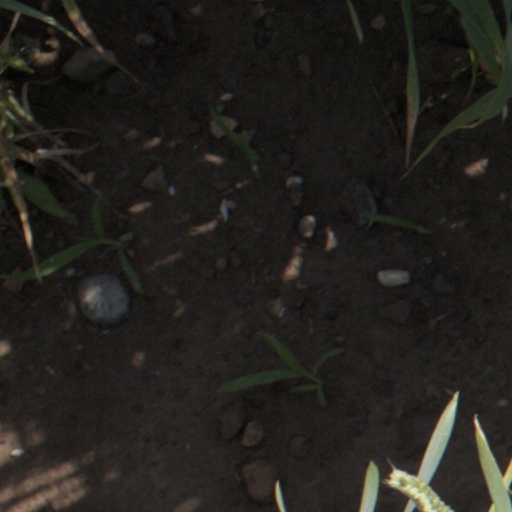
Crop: wheat